Perciphull Campbell

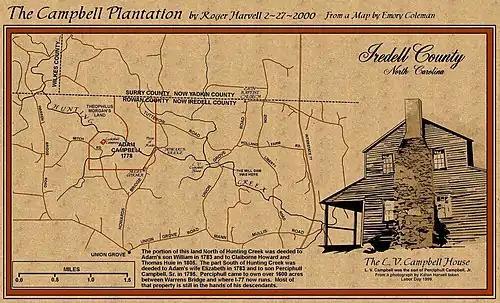
Perciphull Campbell, Sr. house in north Iredell County showing early property lines, his grandson of his son Perciphull Campbell, Jr., L.V. Campbell, later inherited this property. Map created by Roger Harvell from early land records.

The following events show the chronology of Perhciphull's father, Adam Campbell, and Perciphull as they left Virginia and moved to North Carolina. These events are documented in court records, land transactions, the Revolutionary War pension application of his brother John and John's widow Corah, application for National Historic Site of the Perciphull Campbell House and Campbell Cemetery, and books about the history of Rowan County and Iredell County. They are listed here to help understand this chronology and how it fits together.